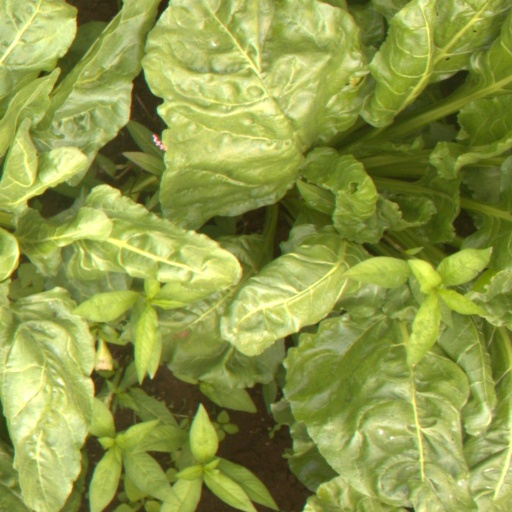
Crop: sugar beet